Unocal 76 Challenge

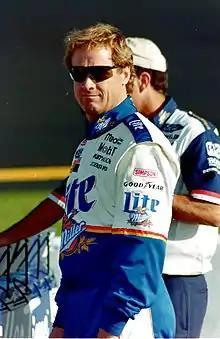
Rusty Wallace became the first driver to win the Unocal Challenge bonus.

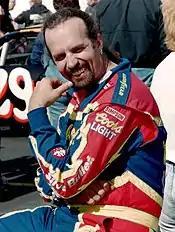
Kyle Petty won a record $228,400 Unocal Challenge bonus in 1990.

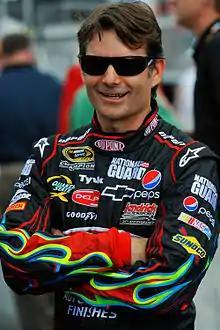
Jeff Gordon won the Unocal Challenge bonus a record eleven times.

In 1997, Unocal sold its western United States refining and marketing operations to Tosco Corporation, including the rights to the Union 76 brand for refining and marketing. In a related move, longtime NASCAR fixture Bill Brodrick, the head of public relations for Unocal's racing division and known as "The Hat Man" in victory lane, was released from his position.